Super Bowl XXXIV

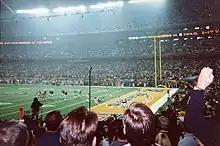
On the final play of Super Bowl XXXIV, Rams' linebacker Mike Jones applies "The Tackle" to Titans receiver Kevin Dyson, who fell one yard short of the goal line.

The game's final play from the Rams' 10-yard line has gone down in NFL history as "The Tackle" or "One Yard Short". Tennessee's plan was to use Wycheck as a decoy. The tight end would run straight up the field on the right side, to lure linebacker Mike Jones away from Dyson, who would then slant left through the middle of the field. With Wycheck occupying Jones, McNair would pass the ball to Dyson, who would be open from about five yards out to run in for the score.